MS Marella Dream

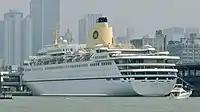
"Homeric" in New York City in 1987

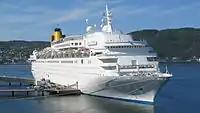
"Costa Europa" in Trondheim, Norway

In 2002, prior to entering service as "Costa Europa" for Costa Cruises, the ship received a £5 million refit, with some of the public rooms redecorated and six balcony suites added.